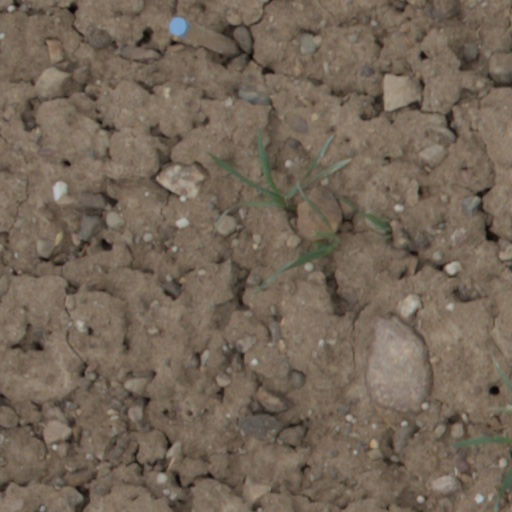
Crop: wheat